Question: Please indicate a possible affordance area of baseball bat that can be used for holding
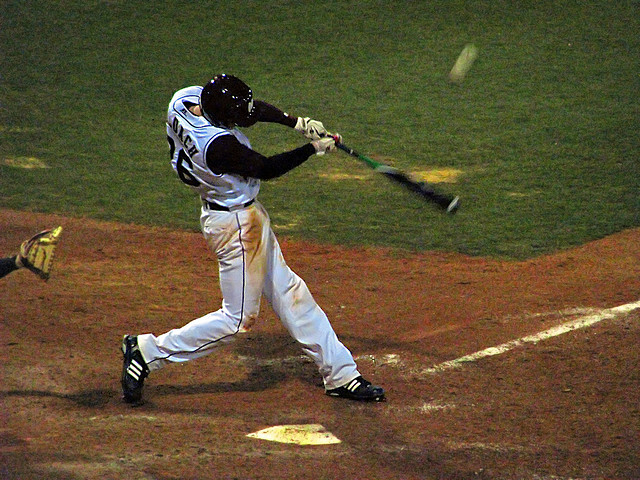
Answer: [313.095, 117.447, 356.708, 162.673]